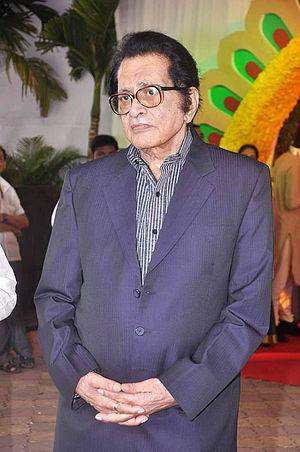
Manoj Kumar, de son vrai nom Harikrishna Giri Goswami, est né le 24 juillet 1937 à Abbottabad, alors situé en Inde, dans le nord-ouest du pays.